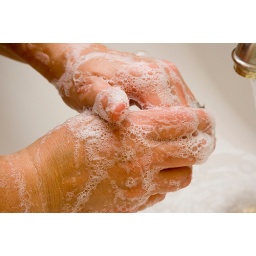
Women washing hands in white sink good suds